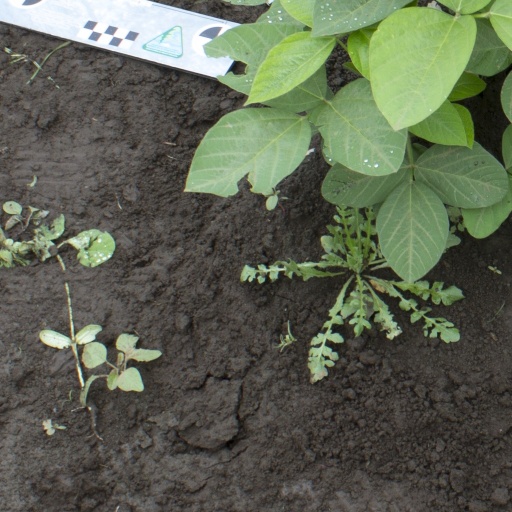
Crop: soybean